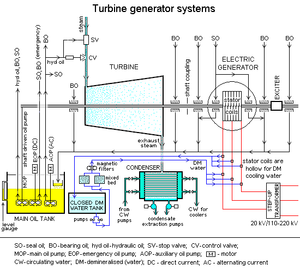
Une turbine à vapeur est une machine qui extrait l'énergie thermique de la vapeur sous pression et l'utilise pour produire un travail mécanique de rotation de l'arbre de sortie. La version moderne fut inventée par Sir Charles Parsons en 1884.